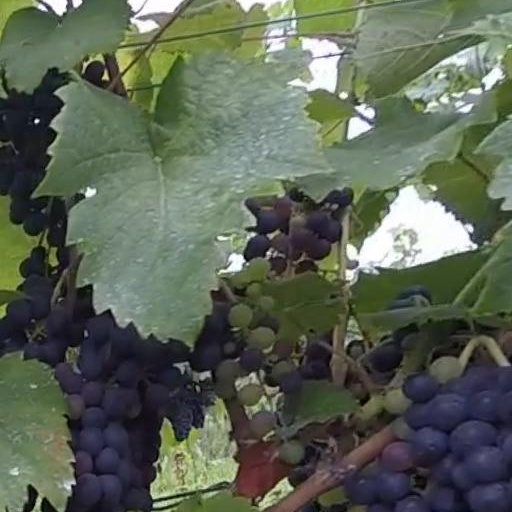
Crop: grape